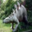
Label: dinosaur